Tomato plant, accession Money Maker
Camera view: tilt-top (135 deg); turntable rotation: 90 degrees
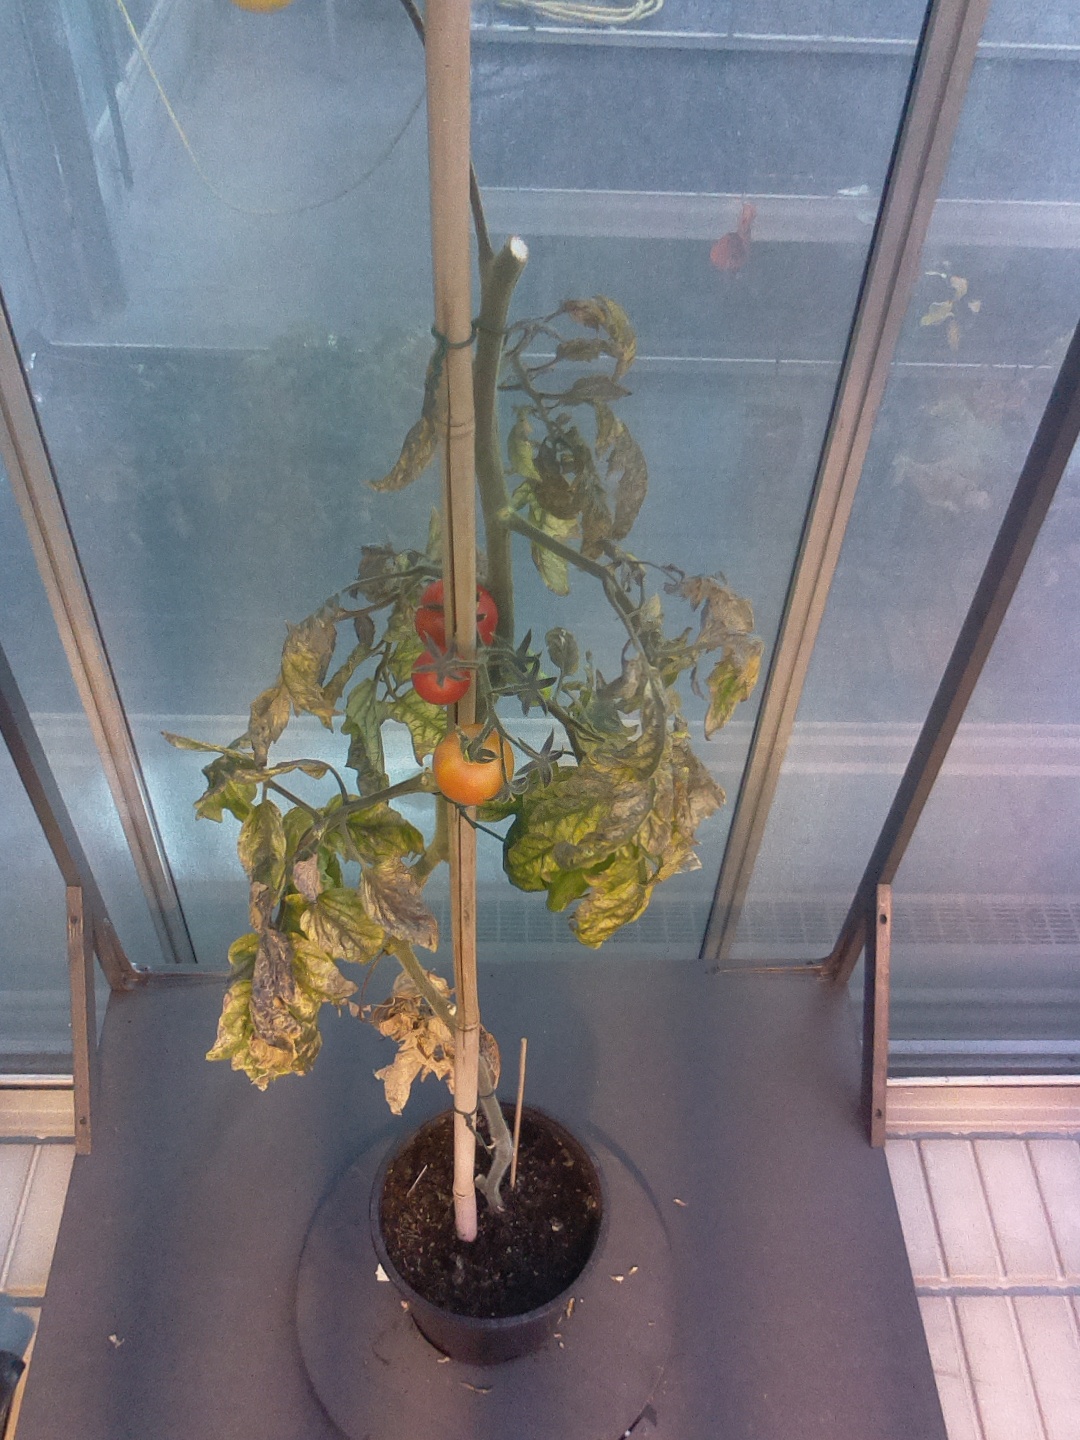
BBCH growth stage 86: 60%-70% of fruits show typical fully ripe color